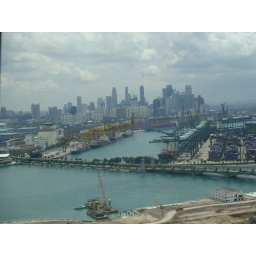
View from sky tower in sentosa island-singapore